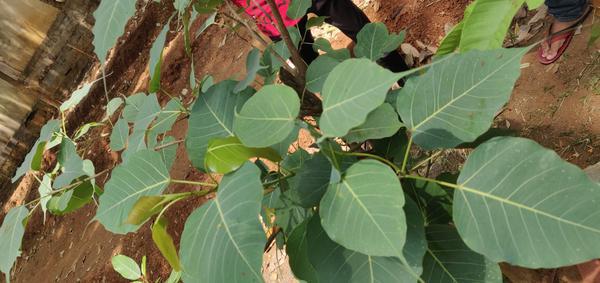
Plant: Arali